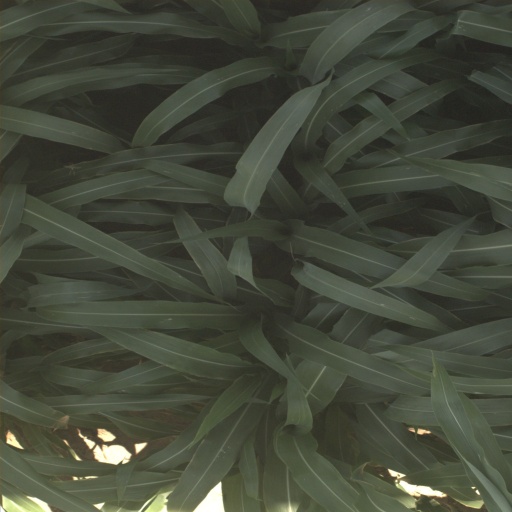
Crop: sorghum